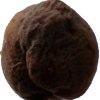
Label: peach